CD Olímpico de León

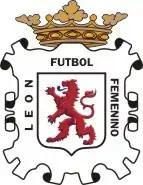
Logo of León FF, used until 2018.

The club was founded as Puente Castro FC, before taking the name of León Fútbol Femenino in 1991. Puente Castro was one of the nine founding teams of the Liga Nacional de Fútbol Femenino in 1988.